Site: brandenburg
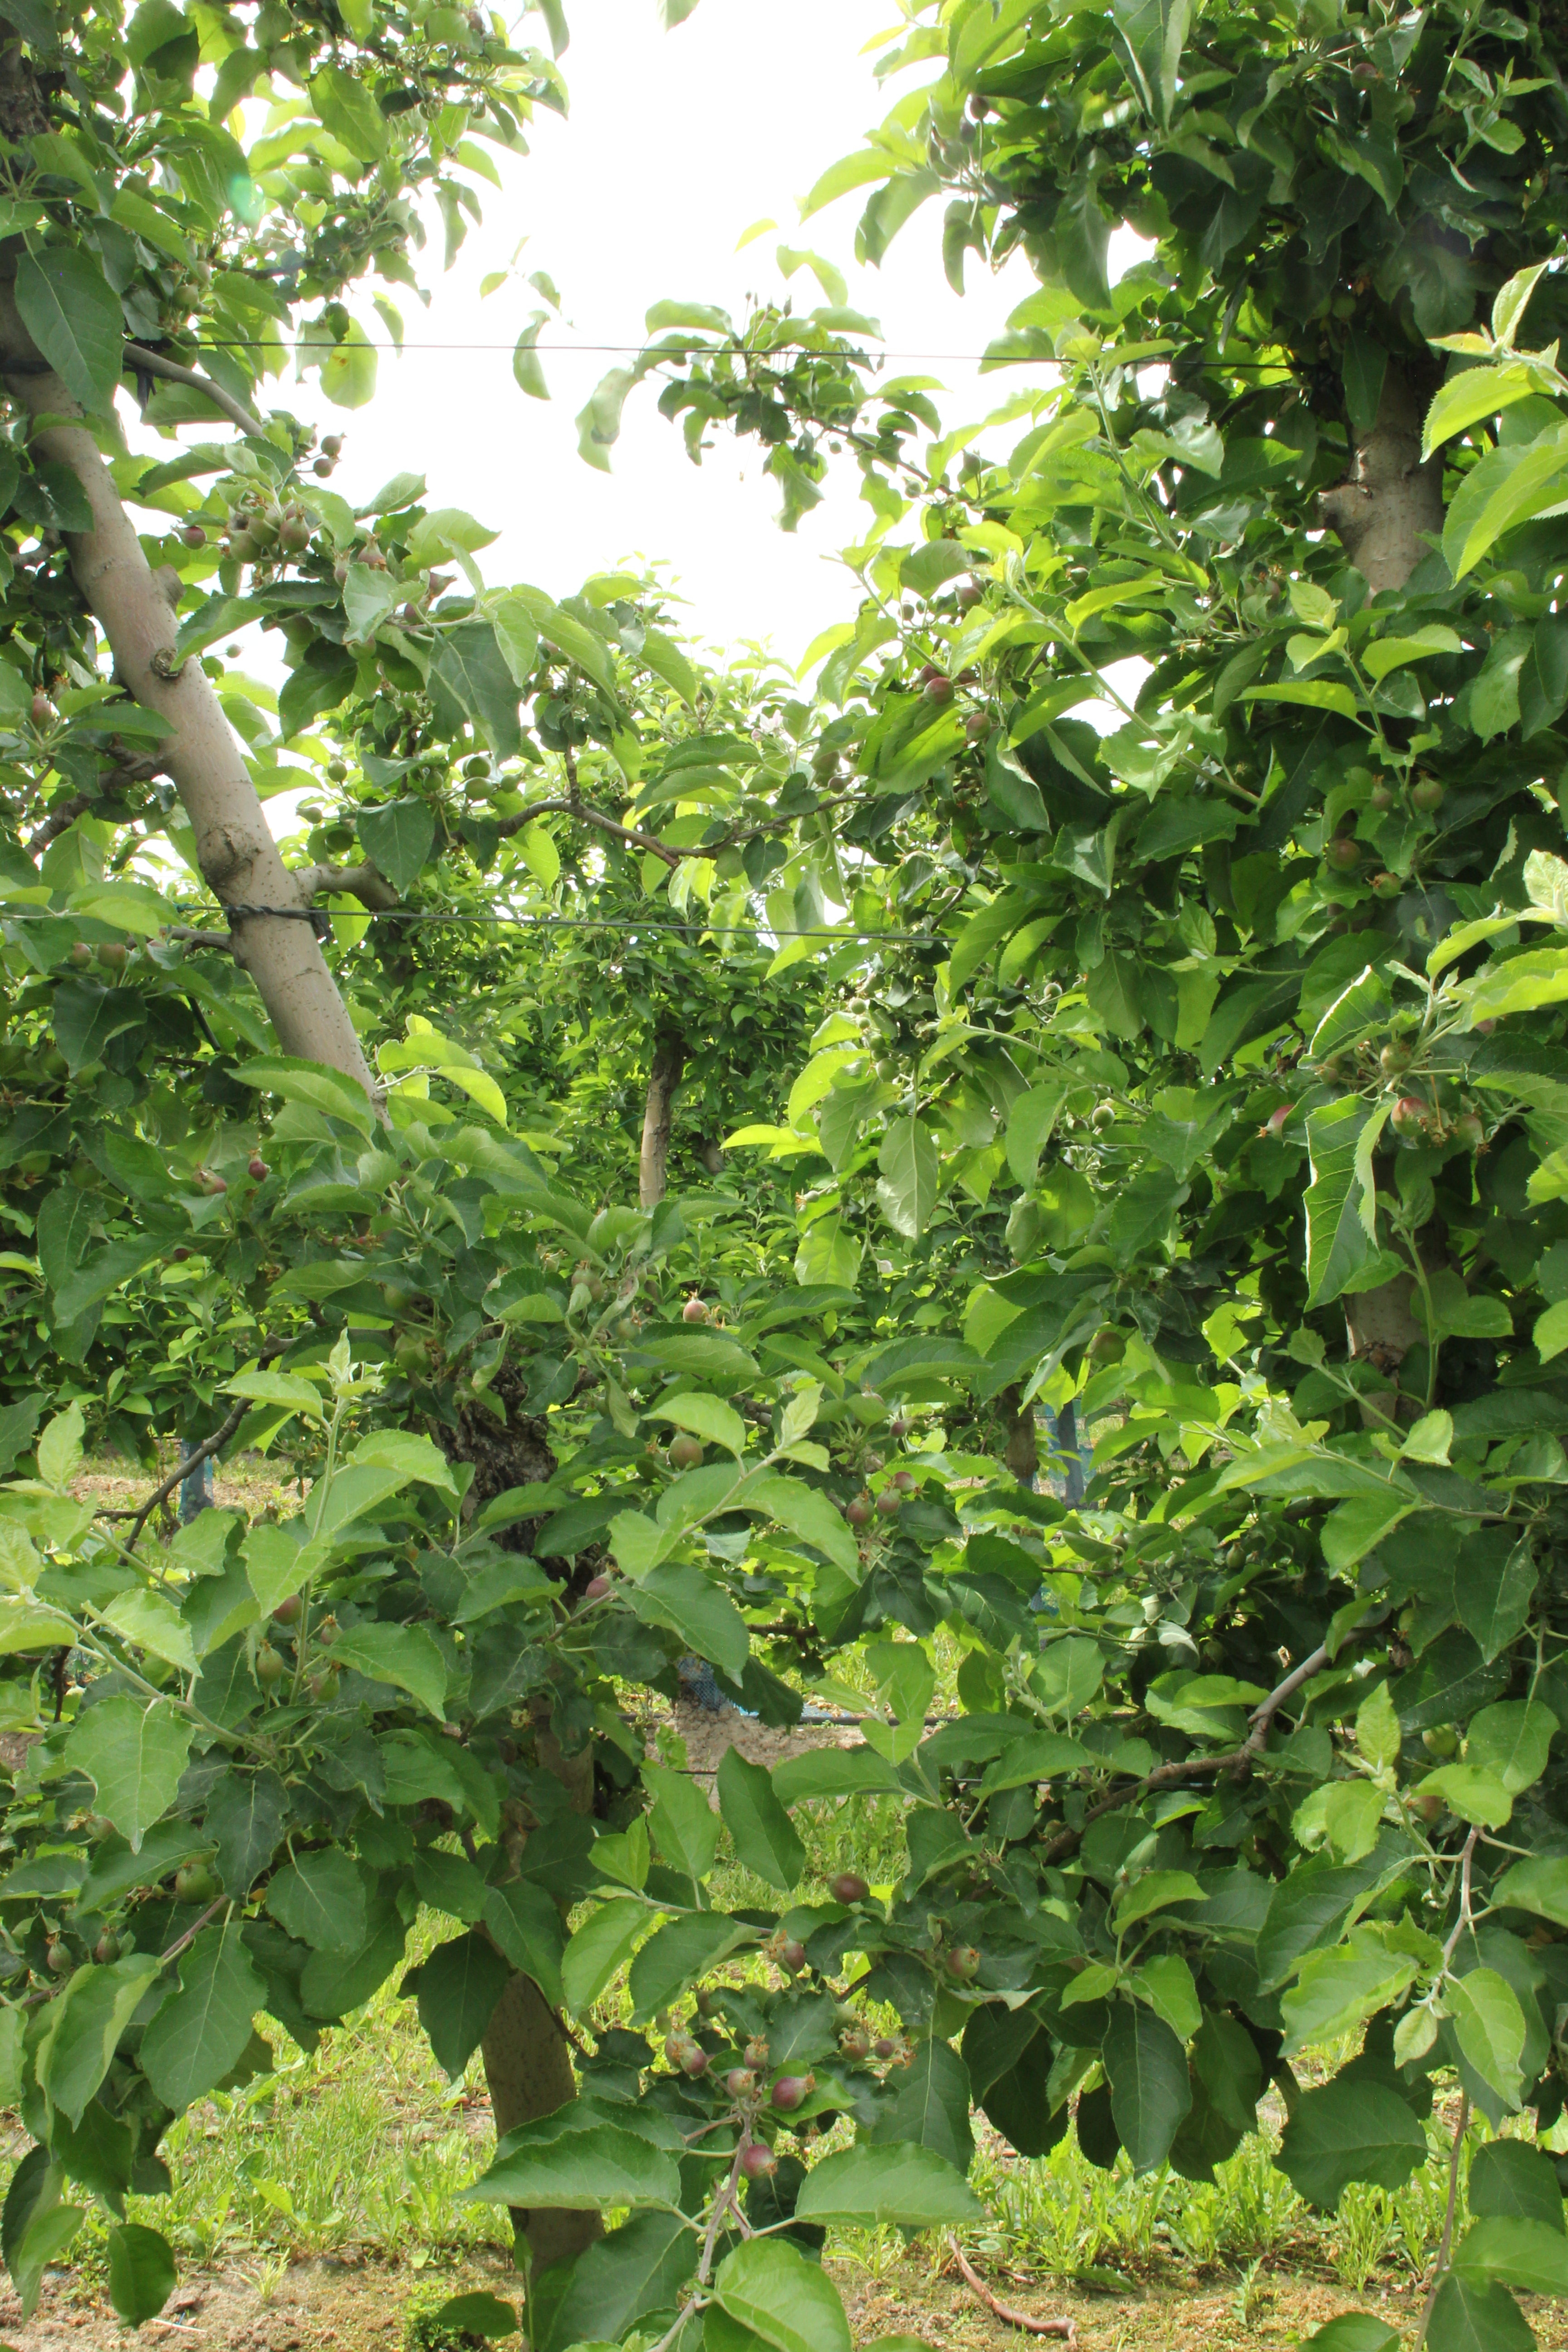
Growth stage (BBCH 72): Development of fruit